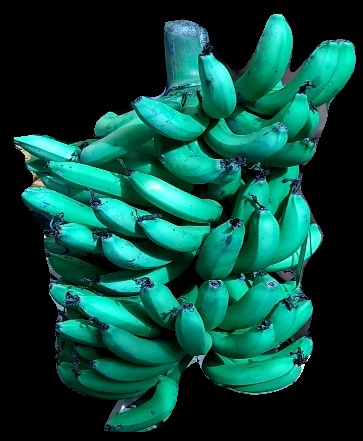
Variety: pachbale
Grade: grade3